Guangzhou

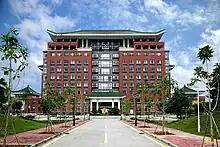
South China Agricultural University

The 11,468 seat Guangzhou Gymnasium was a 2019 FIBA Basketball World Cup venue.